Cilla (2014 TV series)

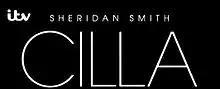

"Cilla" received critical acclaim and led to Cilla Black re-entering music charts at number 46.